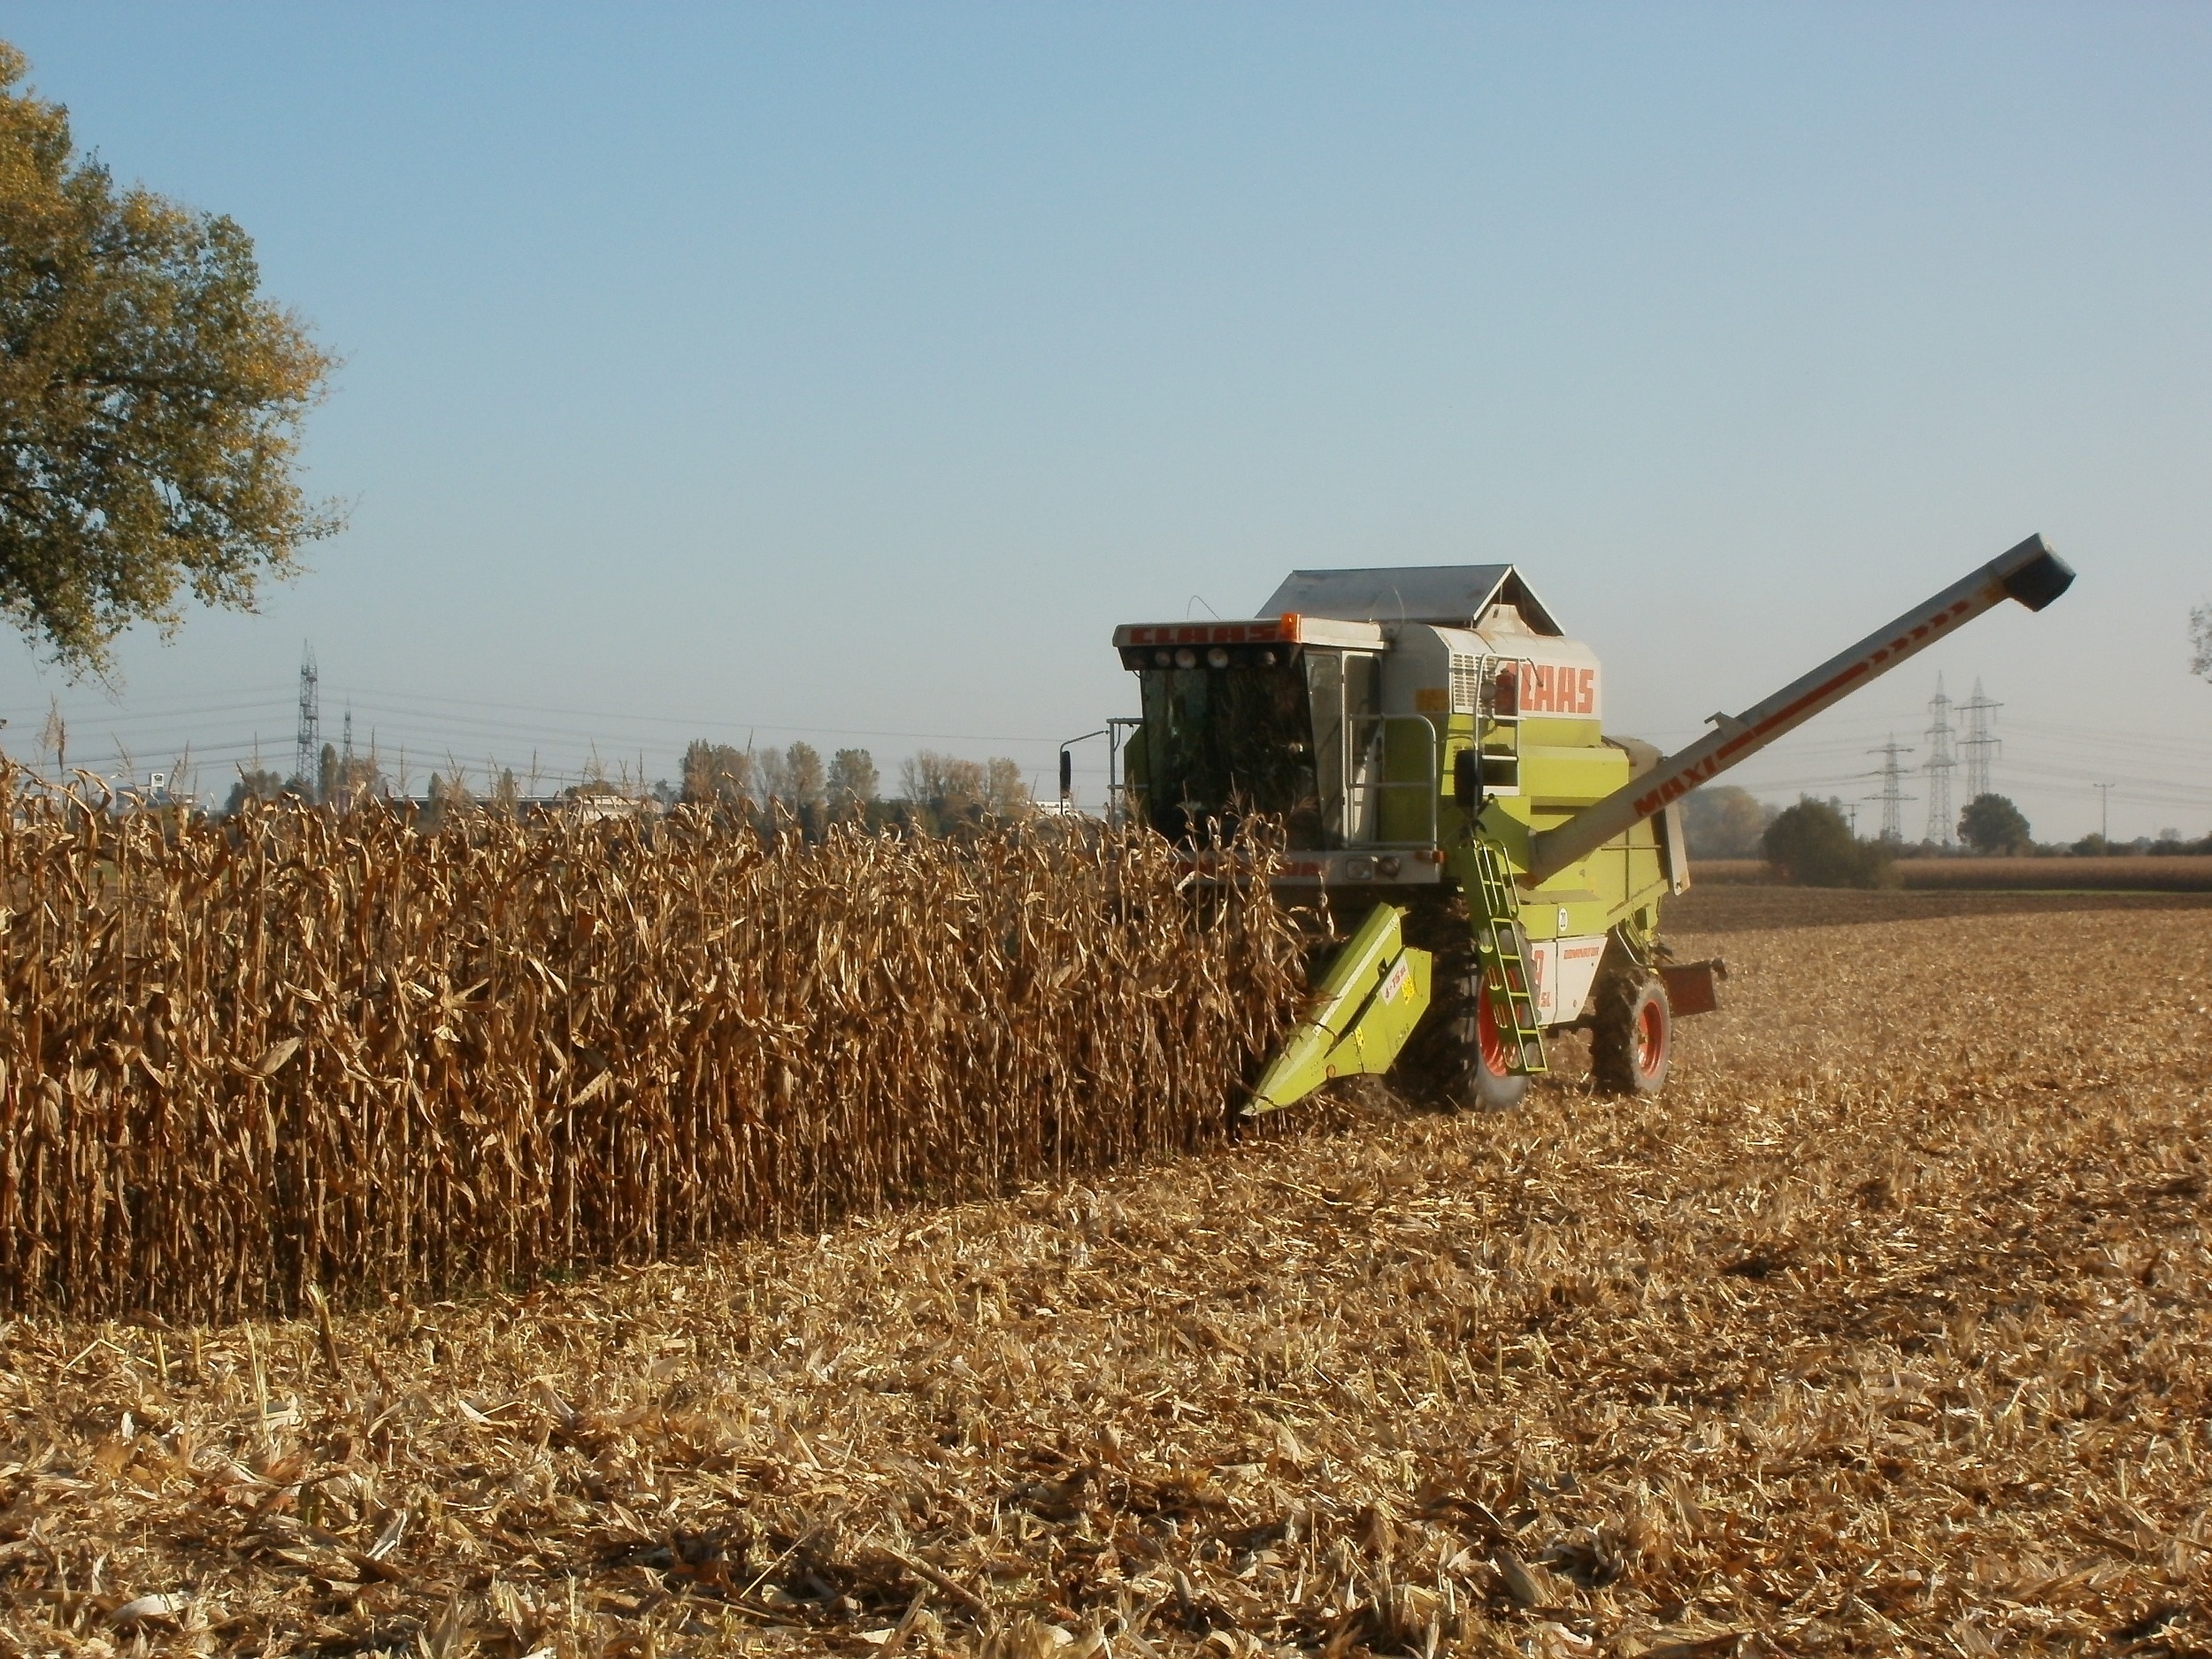
work, nature, field, farm, wheat, countryside, ripe, rural, food, farming, harvest, equipment, produce, vegetable, crop, autumn, corn, soil, machinery, agriculture, season, farmland, nutrition, straw, maize, organic, harvester, combine, agronomy, grass family